Jacques Lemercier

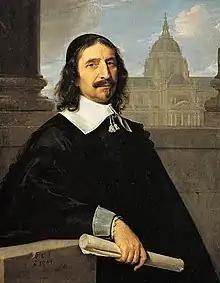
Jacques Lemercier in 1644 with the Sorbonne Chapel in the background

Jacques Lemercier (c. 1585 in Pontoise – 13 January 1654 in Paris) was a French architect and engineer, one of the influential trio that included Louis Le Vau and François Mansart who formed the classicizing French Baroque manner, drawing from French traditions of the previous century and current Roman practice the fresh, essentially French synthesis associated with Cardinal Richelieu and Louis XIII.